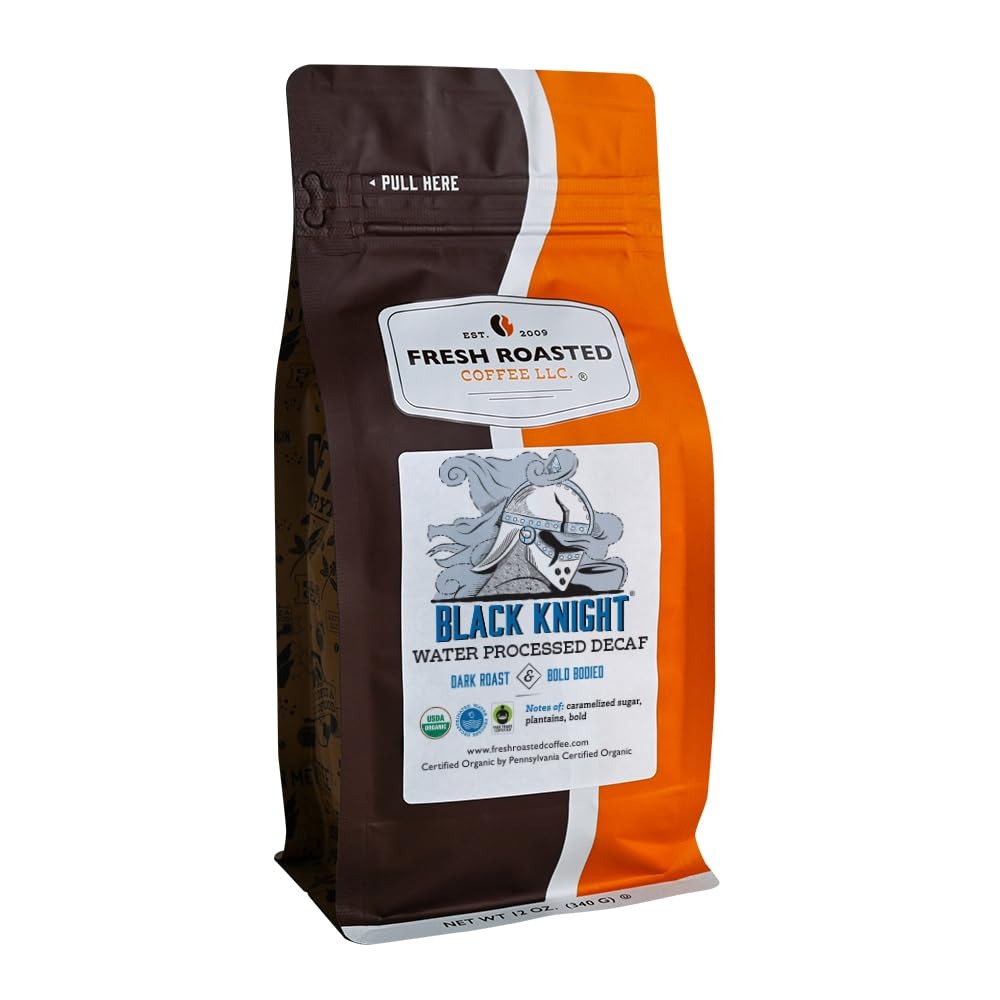
Item Name: Fresh Roasted Coffee, Fair Trade Organic Black Knight Water-Processed Decaf, 12 oz, Dark Roast, Kosher, Ground
Bullet Point 1: Fresh Roasted Coffee roasts on Loring SmartRoasters which provide superior flavor, use less fuel, and produce fewer emissions than traditional roasters. Rising in 2024, our advanced solar array will help us become one of the cleanest commercial roasters in the country.
Bullet Point 2: Fresh Roasted Coffee nitrogen flushes every coffee bag and pod to remove flavor-stealing oxygen and keep your coffee at its freshest and best tasting for as long as possible. We offer more than 80 varieties of whole bean and ground coffee, coffee pods, and unroasted coffee.
Bullet Point 3: Coffee for Everybody whether you're a casual coffee drinker or a third wave connoisseur. Fresh Roasted Coffee is family-owned and proudly roasted, blended, and packaged in the United States of America.
Product Description: Enjoy the famously bold flavor of our best-selling Black Knight coffee, now available as an organic Swiss Water process decaf! This water decaf coffee is carefully and responsibly decaffeinated, leaving every ounce of flavor untouched. Experience the same notorious hints of plantains and caramelized sugar finish that you crave in our Black Knight Swiss Water Decaf coffee.
Value: 12.0
Unit: Ounce

Price: 19.99